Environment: lab
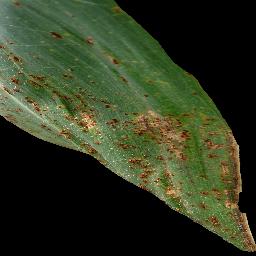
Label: common_rust